Banco Paris

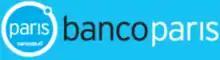
Logo of the disappeared Chilean bank Banco Paris

It was created in 2004 with the Santiago Express division of Banco Santander-Chile. Horst Paulmann, the CEO of Cencosud, sits on the Board of Directors.